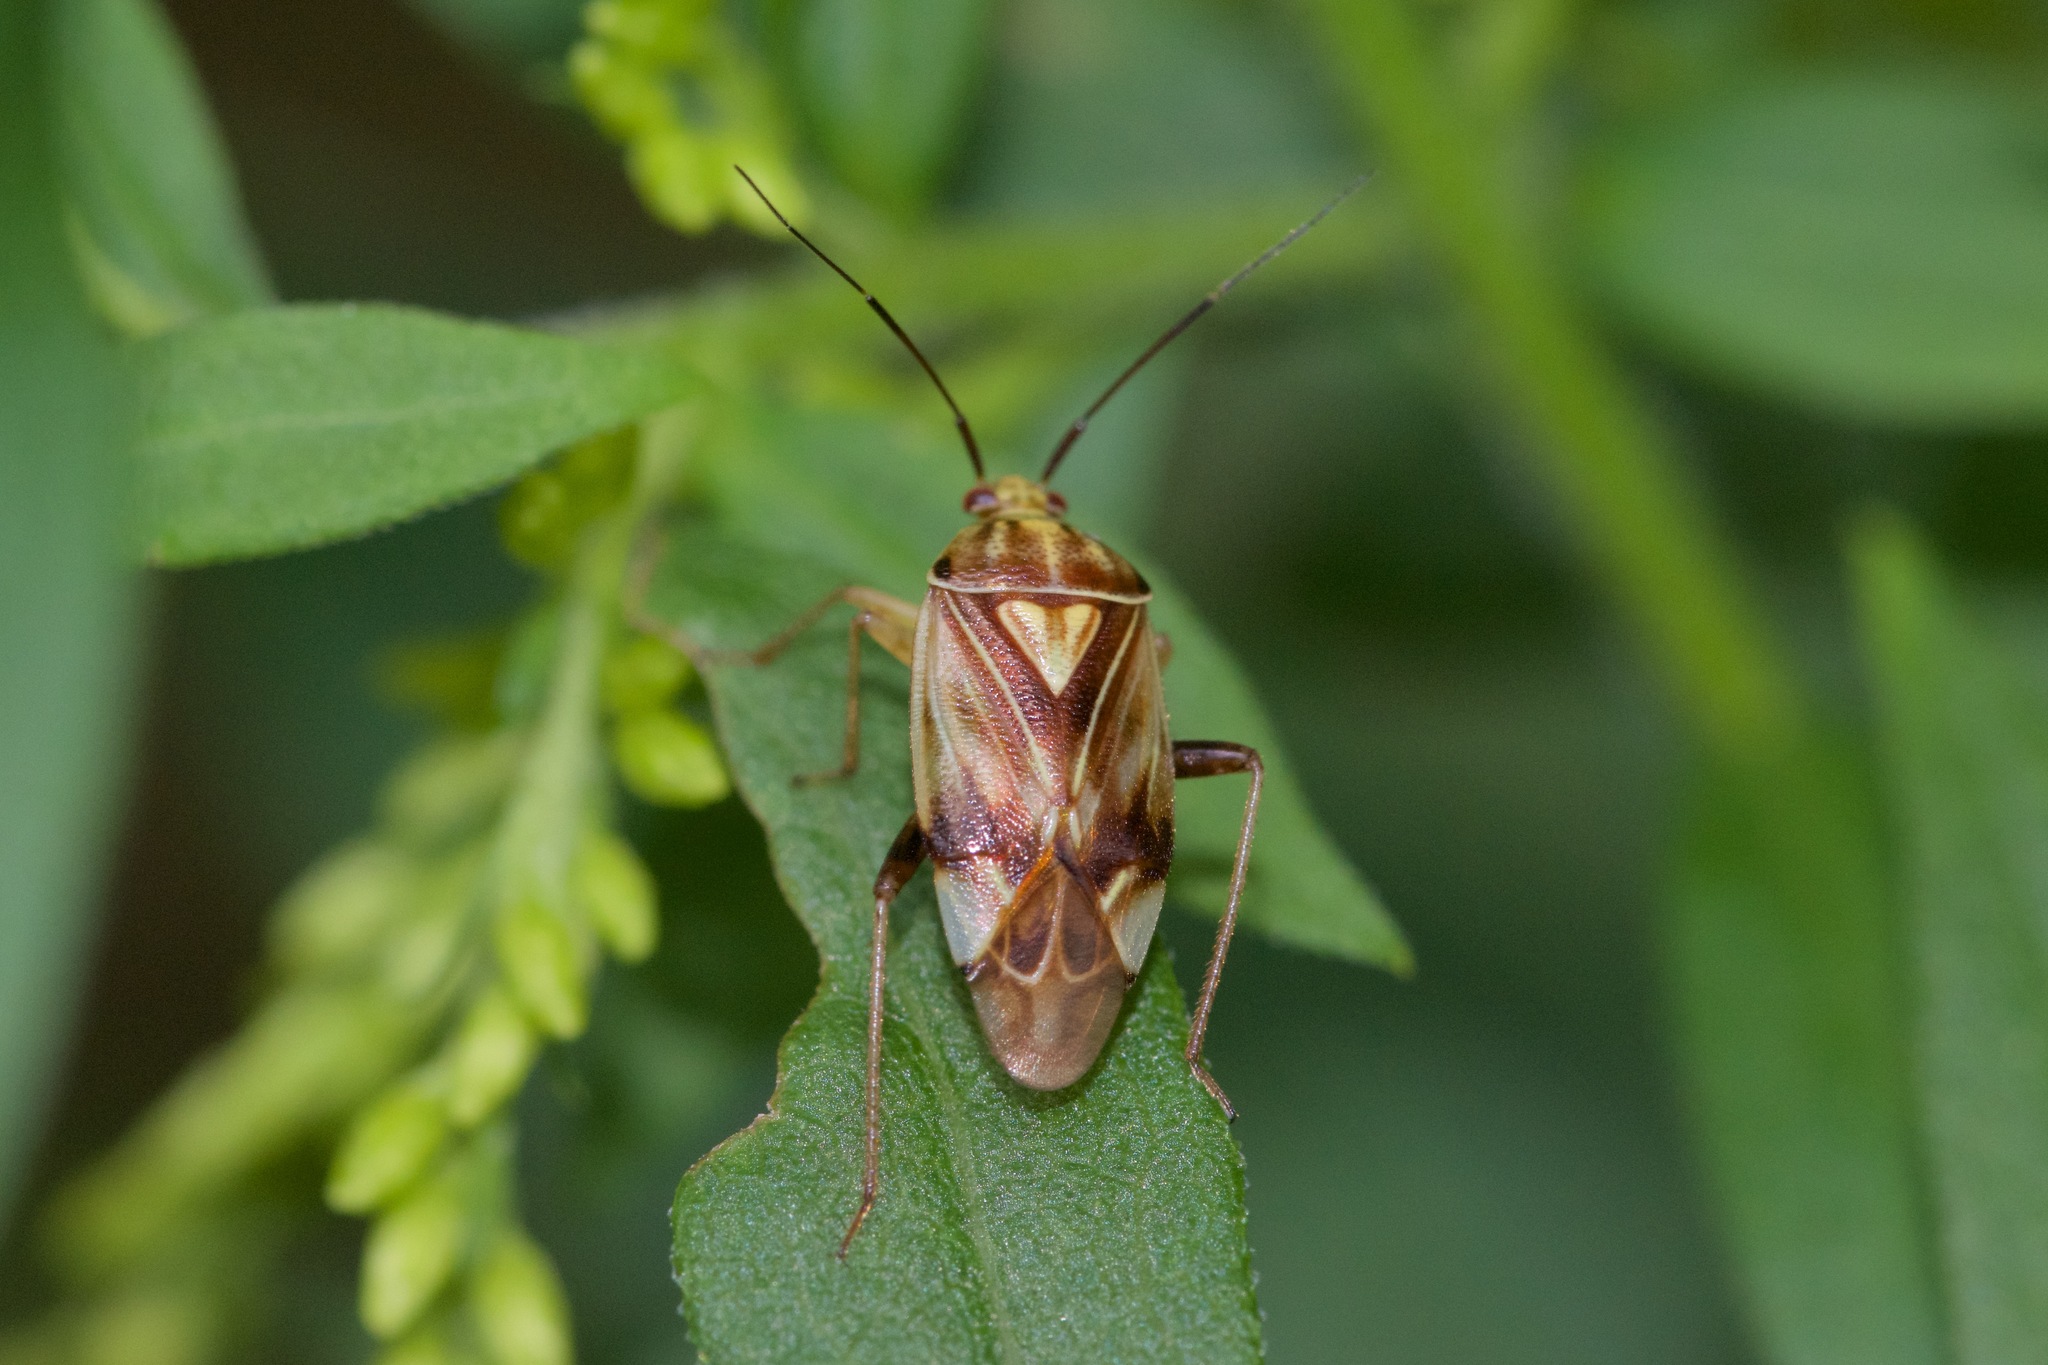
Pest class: lygus_bug